Rajalakshmi Engineering College

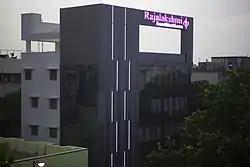
Rajalakshmi Engineering College campus

Rajalakshmi Engineering College is a Private engineering college located at Thandalam, Sriperumbudur near Chennai, Tamil Nadu, India. The college was established in 1997 by the Rajalakshmi Educational Trust, Rajalakshmi Institutions.